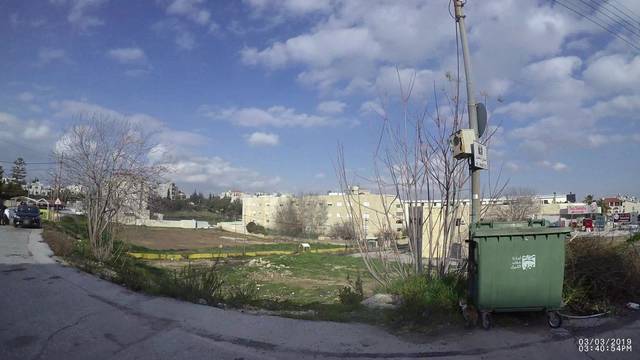
Region: Jordan
Coordinates: 31.981, 35.877